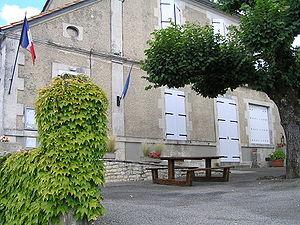
mairie de Sonneville
Sonneville est une ancienne commune du Sud-Ouest de la France, située dans le département de la Charente dans la région Nouvelle-Aquitaine, devenue le 1ᵉʳ janvier 2016 une commune déléguée au sein de la commune nouvelle de Rouillac, avec Plaizac.